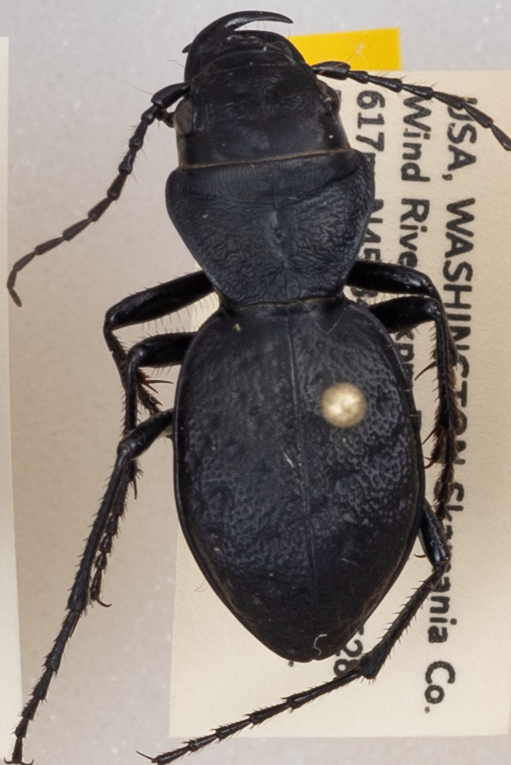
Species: Omus dejeanii
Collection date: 2019-05-21
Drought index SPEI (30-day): -1.578
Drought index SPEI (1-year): -2.09
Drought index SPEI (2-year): -2.09